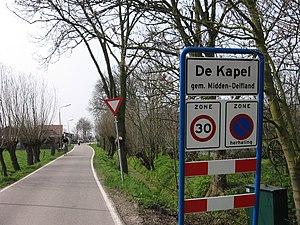
De Kapel est un hameau situé dans la commune néerlandaise de Midden-Delfland, dans la province de la Hollande-Méridionale. Le 1ᵉʳ janvier 2007, le hameau comptait 210 habitants.